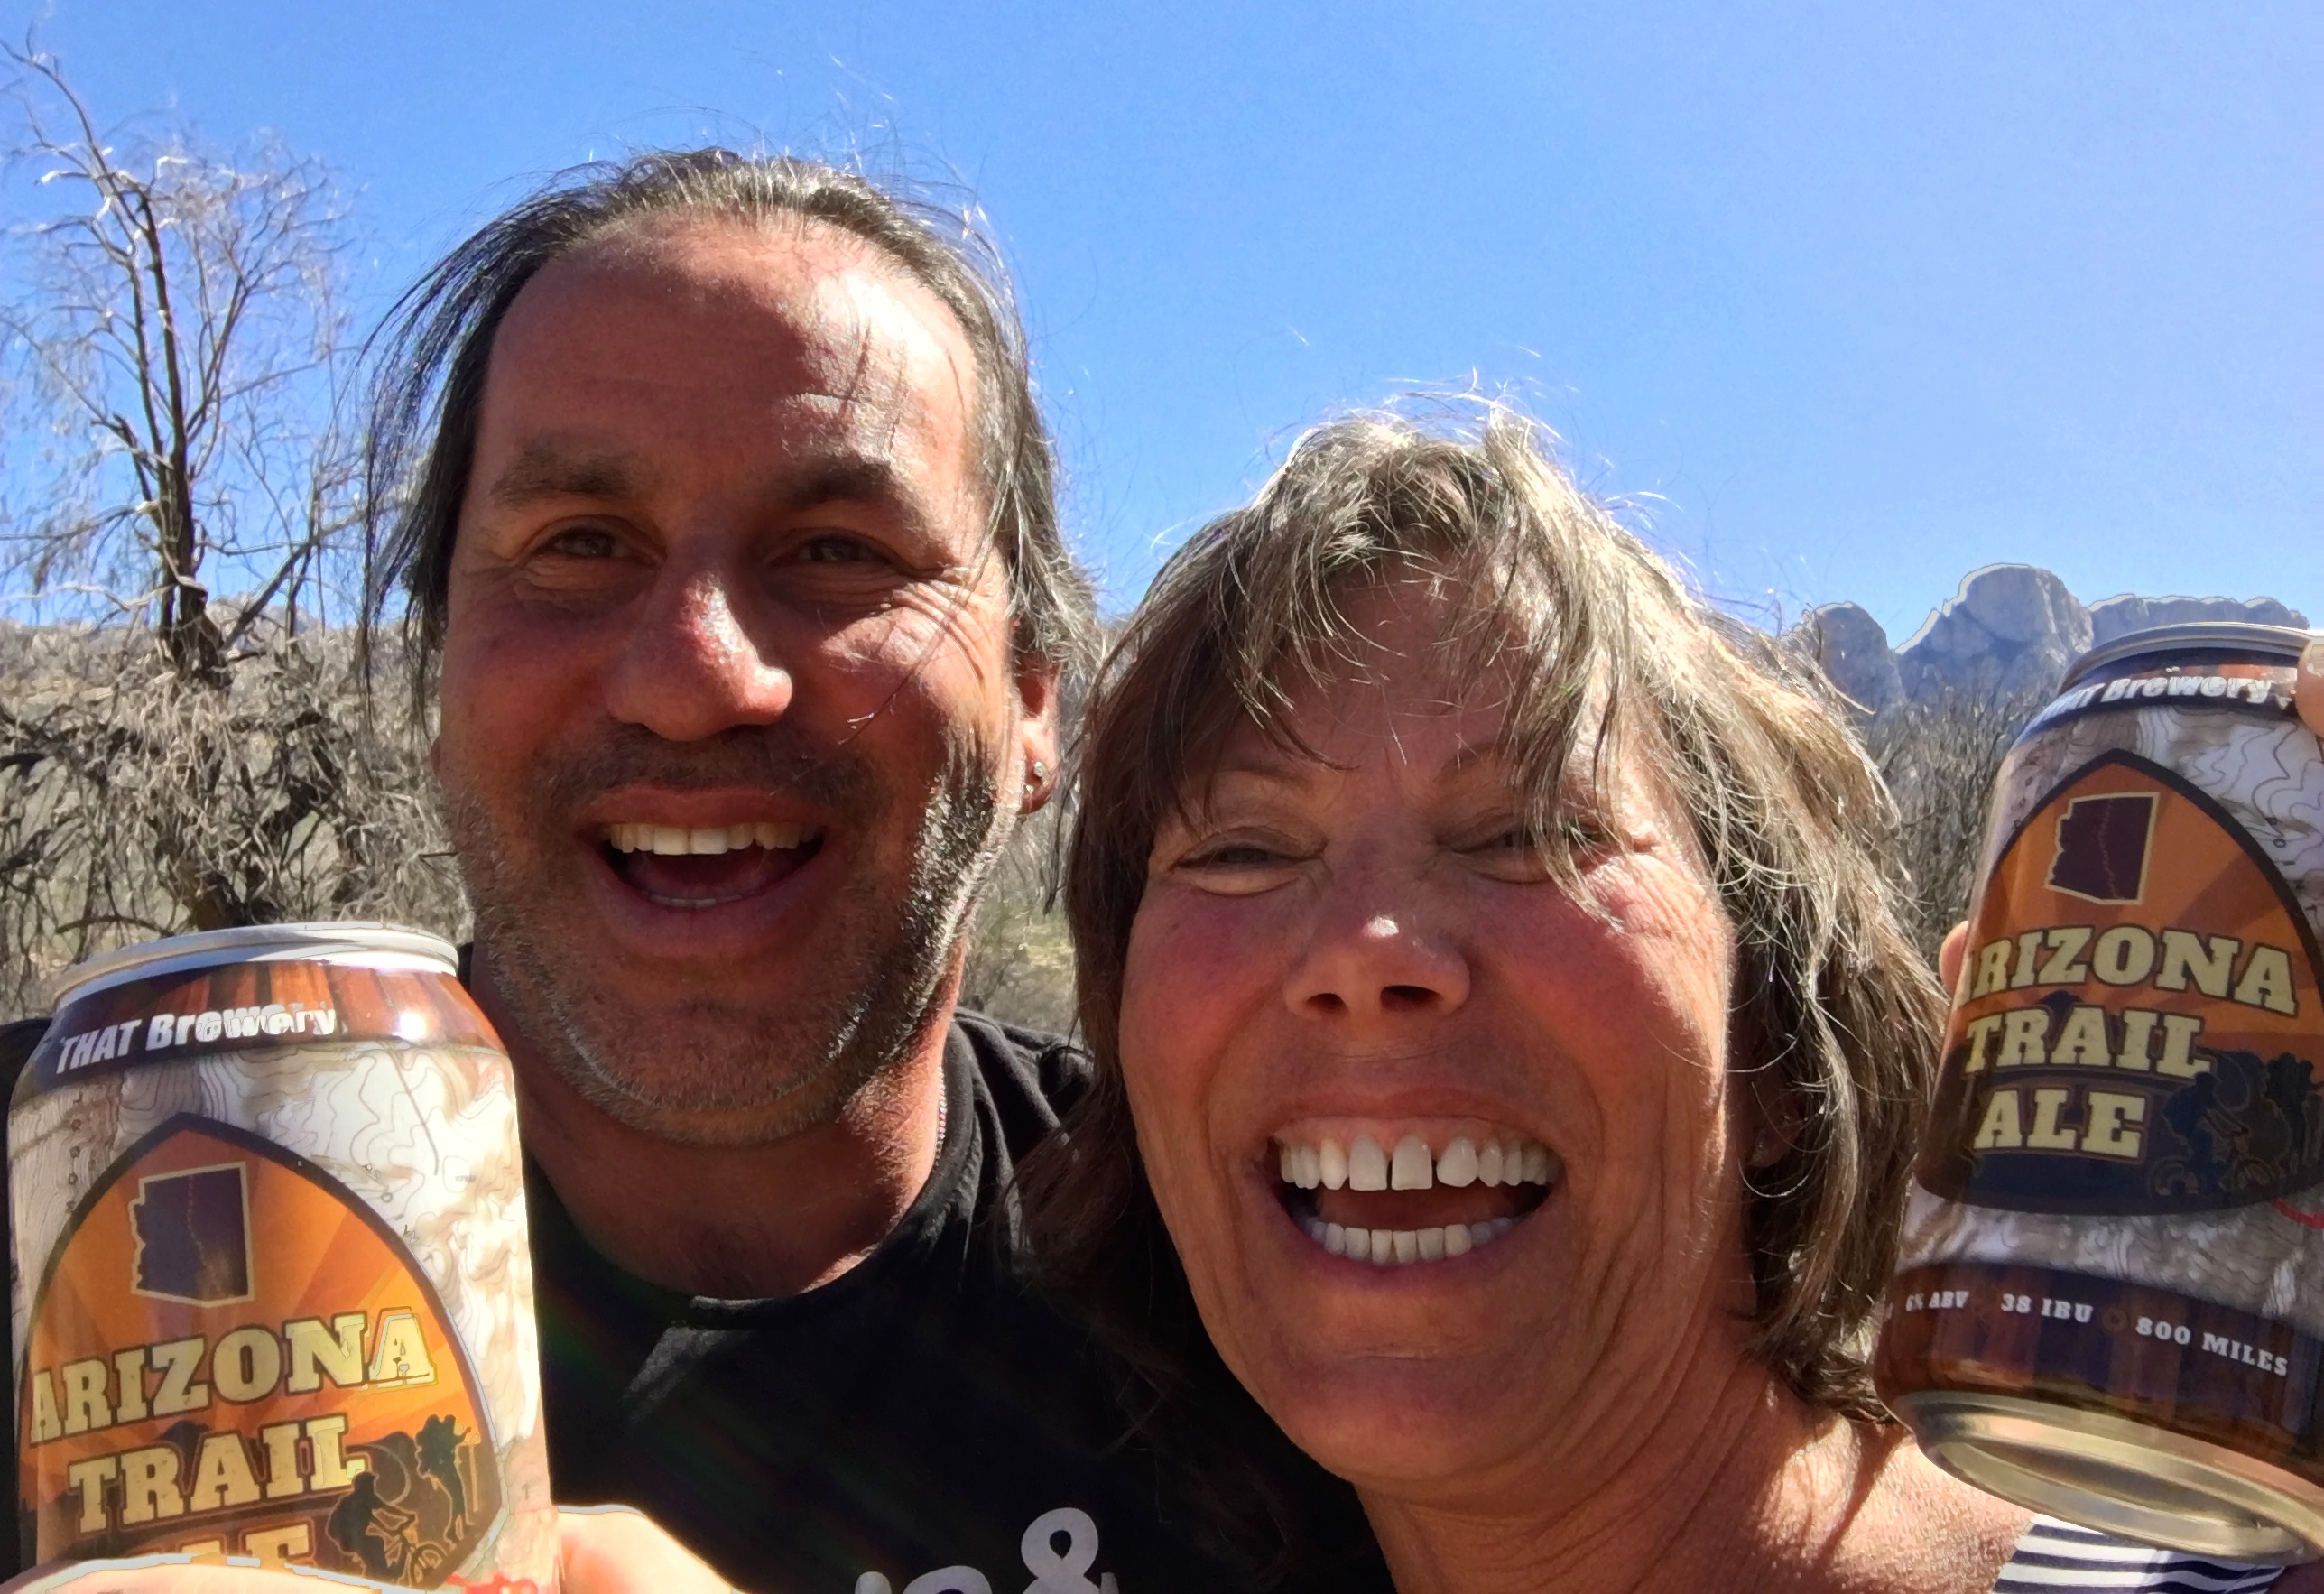
people, vacation